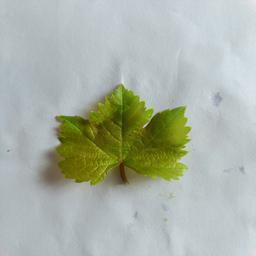
Label: Healthy Leaves